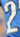
Number: 2